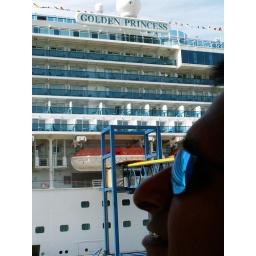
Shobhit's face in front of the sign on the side of the ship.